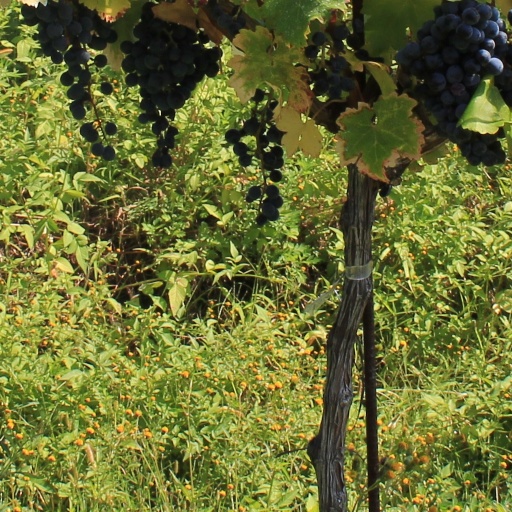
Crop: grape